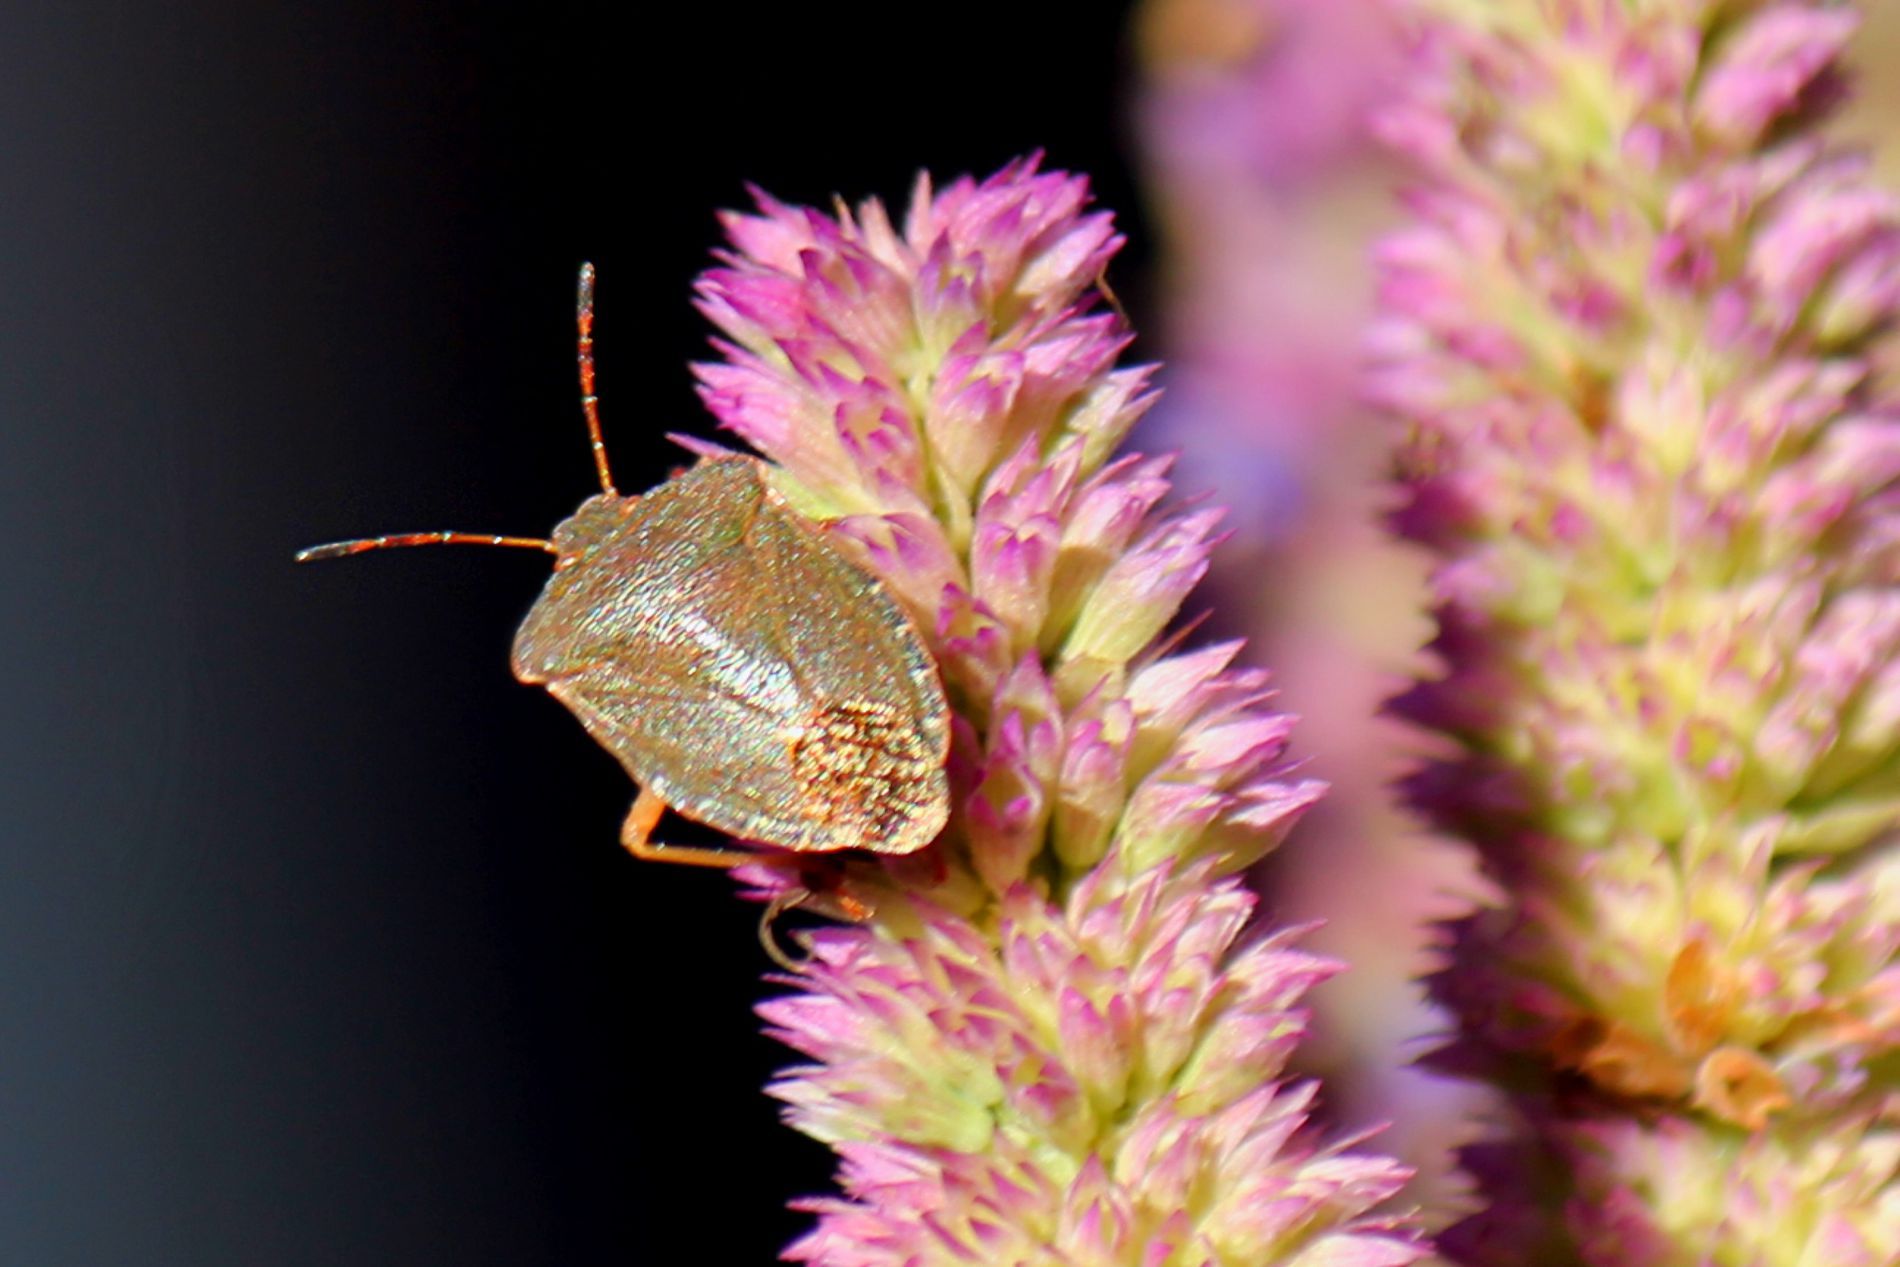
The Shimmering Visitor on a Blooming Spike
A shiny bug rests on a purple spiky flower in a sharp macro shot showing vivid color contrast and fine natural textures.
The image was taken from an extremely close angle of shiny bug rests on a purple spiky flower using macro photography in direct natural light with focused details and a soft dark background suggesting quiet stillness.
Labels: Grass, Plant, Flower, Lupin, Amaranthaceae, Animal, Insect, Invertebrate, Pollen, Purple, Aphid, Tick, Blurred Black background, Blurred black  background, black background, black  background, Dark blurred background, Flowers
Camera: Canon Canon EOS 550D
Lens: 55.0 - 250.0 mm, Canon EF-S 55-250mm f/4-5.6 IS
Aperture: F5.6
Exposure: 1/200 sec
ISO: 100
Focal length: 250.0 mm